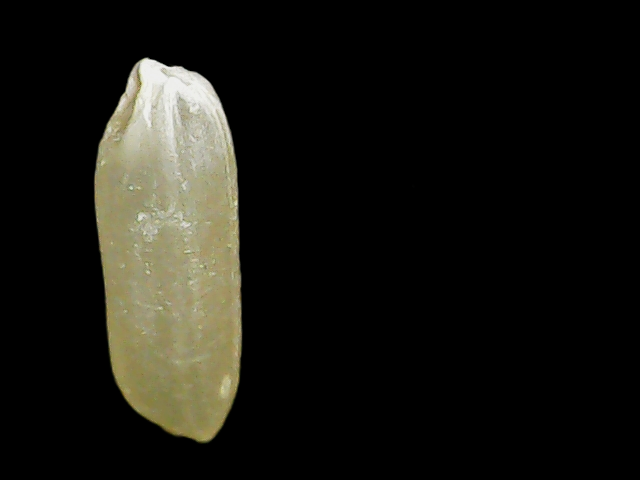
Rice variety: Binadhan16